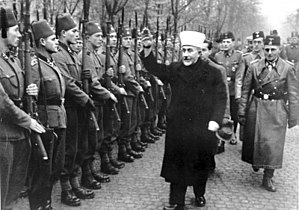
Amin el-Husseini / Forholdet til nationalsocialisterne
"Amin Al-Husseini hilser frivillige bosniske Waffen-SS-tropper i 13. Waffen-Gebirgs-Division der SS ""Handschar"" i november 1943. Soldaterne er uniformerede med fes med SS' Totenkopf.